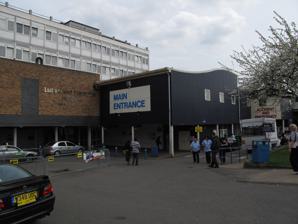
Building: Luton and Dunstable University Hospital
Country: United Kingdom
Year built: 1882
Hospital in Bedfordshire, England Luton and Dunstable University Hospital Bedfordshire Hospitals NHS Foundation Trust Main entrance Shown in Bedfordshire Geography Location Lewsey Road, Luton , Bedfordshire , England Coordinates 51°53′38″N 0°28′26″W / 51.894°N 0.474°W / 51.894; -0.474 Organisation Care system National Health Service Type Teaching Affiliated university University College London Services Emergency department Yes Beds 695 (Trustwide, Quarter 1, 2017) History Opened 1939 Links Website www .bedfordshirehospitals .nhs .uk /patients-visitors /information-for-patients-visitors-luton-and-dunstable-university-hospital / Luton and Dunstable University Hospital is an acute hospital in Luton , Bedfordshire , England, run by Bedfordshire Hospitals NHS Foundation Trust . It provides medical and surgical services for over 350,000 people in southern Bedfordshire, the north of Hertfordshire and parts of Buckinghamshire . The hospital is often abbreviated to the 'L&D', and  employs 3,400 staff. History The old Bute Hospital in Luton The hospital has its origins in the Bute Hospital, which was built on land donated by the Marquis of Bute (who lived locally at Luton Hoo ) on Dunstable Road in Luton and which opened in September 1882. Although the facility was enlarged by two new wards in July 1902 and by a further extension in July 1912 there was little room for further expansion. Ten acres of land, situated in the countryside between Luton and Dunstable were purchased from Electrolux and a new hospital was built. The hospital was opened by Queen Mary on 14 February 1939. The wards in the new hospital were named after Queen Mary, Lady Ludlow from Luton Hoo and Arthur Buckingham, a Dunstable grocer who had bequeathed £4,000 towards the cost of the hospital. The hospital joined the National Health Service in 1948. The Duchess of Gloucester visited the Disability Resource Centre in July 1996 and Princess Anne opened the new St Mary's Wing Rehabilitation Centre in February 2003. After the facility became a teaching hospital for University College London in March 2012, the Duke of Edinburgh opened a new state-of-the-art cardiac centre there in February 2013. Patient safety Luton and Dunstable has been a Safer Patient Initiative site since 2004. Reducing the hospital's mortality rate was a priority for Chief Executive Stephen Ramsden, who believed that saving patient lives must be at the top of all chief executives' agendas. Stephen Ramsden was appointed the director of the National Patient Safety Campaign, after the hospital won the Health Foundation's Safer Patients Initiative. He also received an OBE for services to healthcare. 99% of A&E patients are treated within the target 4 hours.  A BBC article maintains other hospitals can learn from Luton and Dunstable. It was named by the Health Service Journal as one of the top hundred NHS trusts to work for in 2015.  At that time it had 3323 full-time equivalent staff and a sickness absence rate of 3.25%. 67% of staff recommend it as a place for treatment and 60% recommended it as a place to work. CQC evaluation The Care Quality Commission rated Luton and Dunstable Hospital as "good" overall in June 2016. See also Healthcare in Bedfordshire List of hospitals in England List of NHS trusts References